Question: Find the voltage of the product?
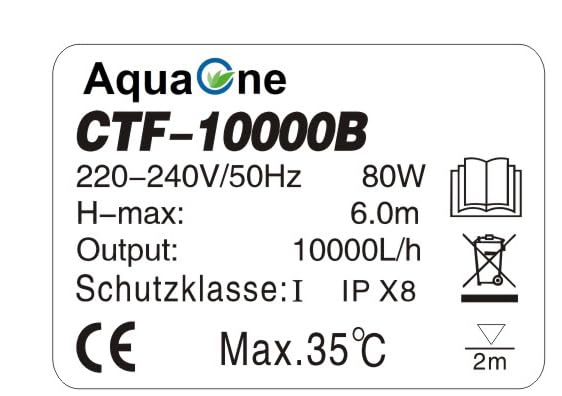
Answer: [220.0, 240.0] volt